Victory '83

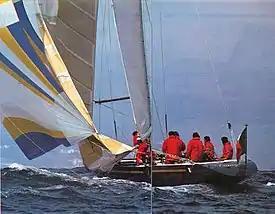
Victory '83 when owned by Consorzio Italia, 1985

Victory '83 is a 12-metre class yacht that competed in the 1983 Louis Vuitton Cup.